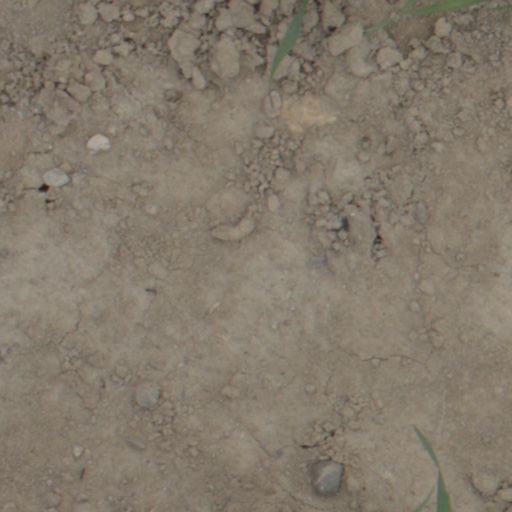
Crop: wheat